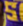
Number: 5